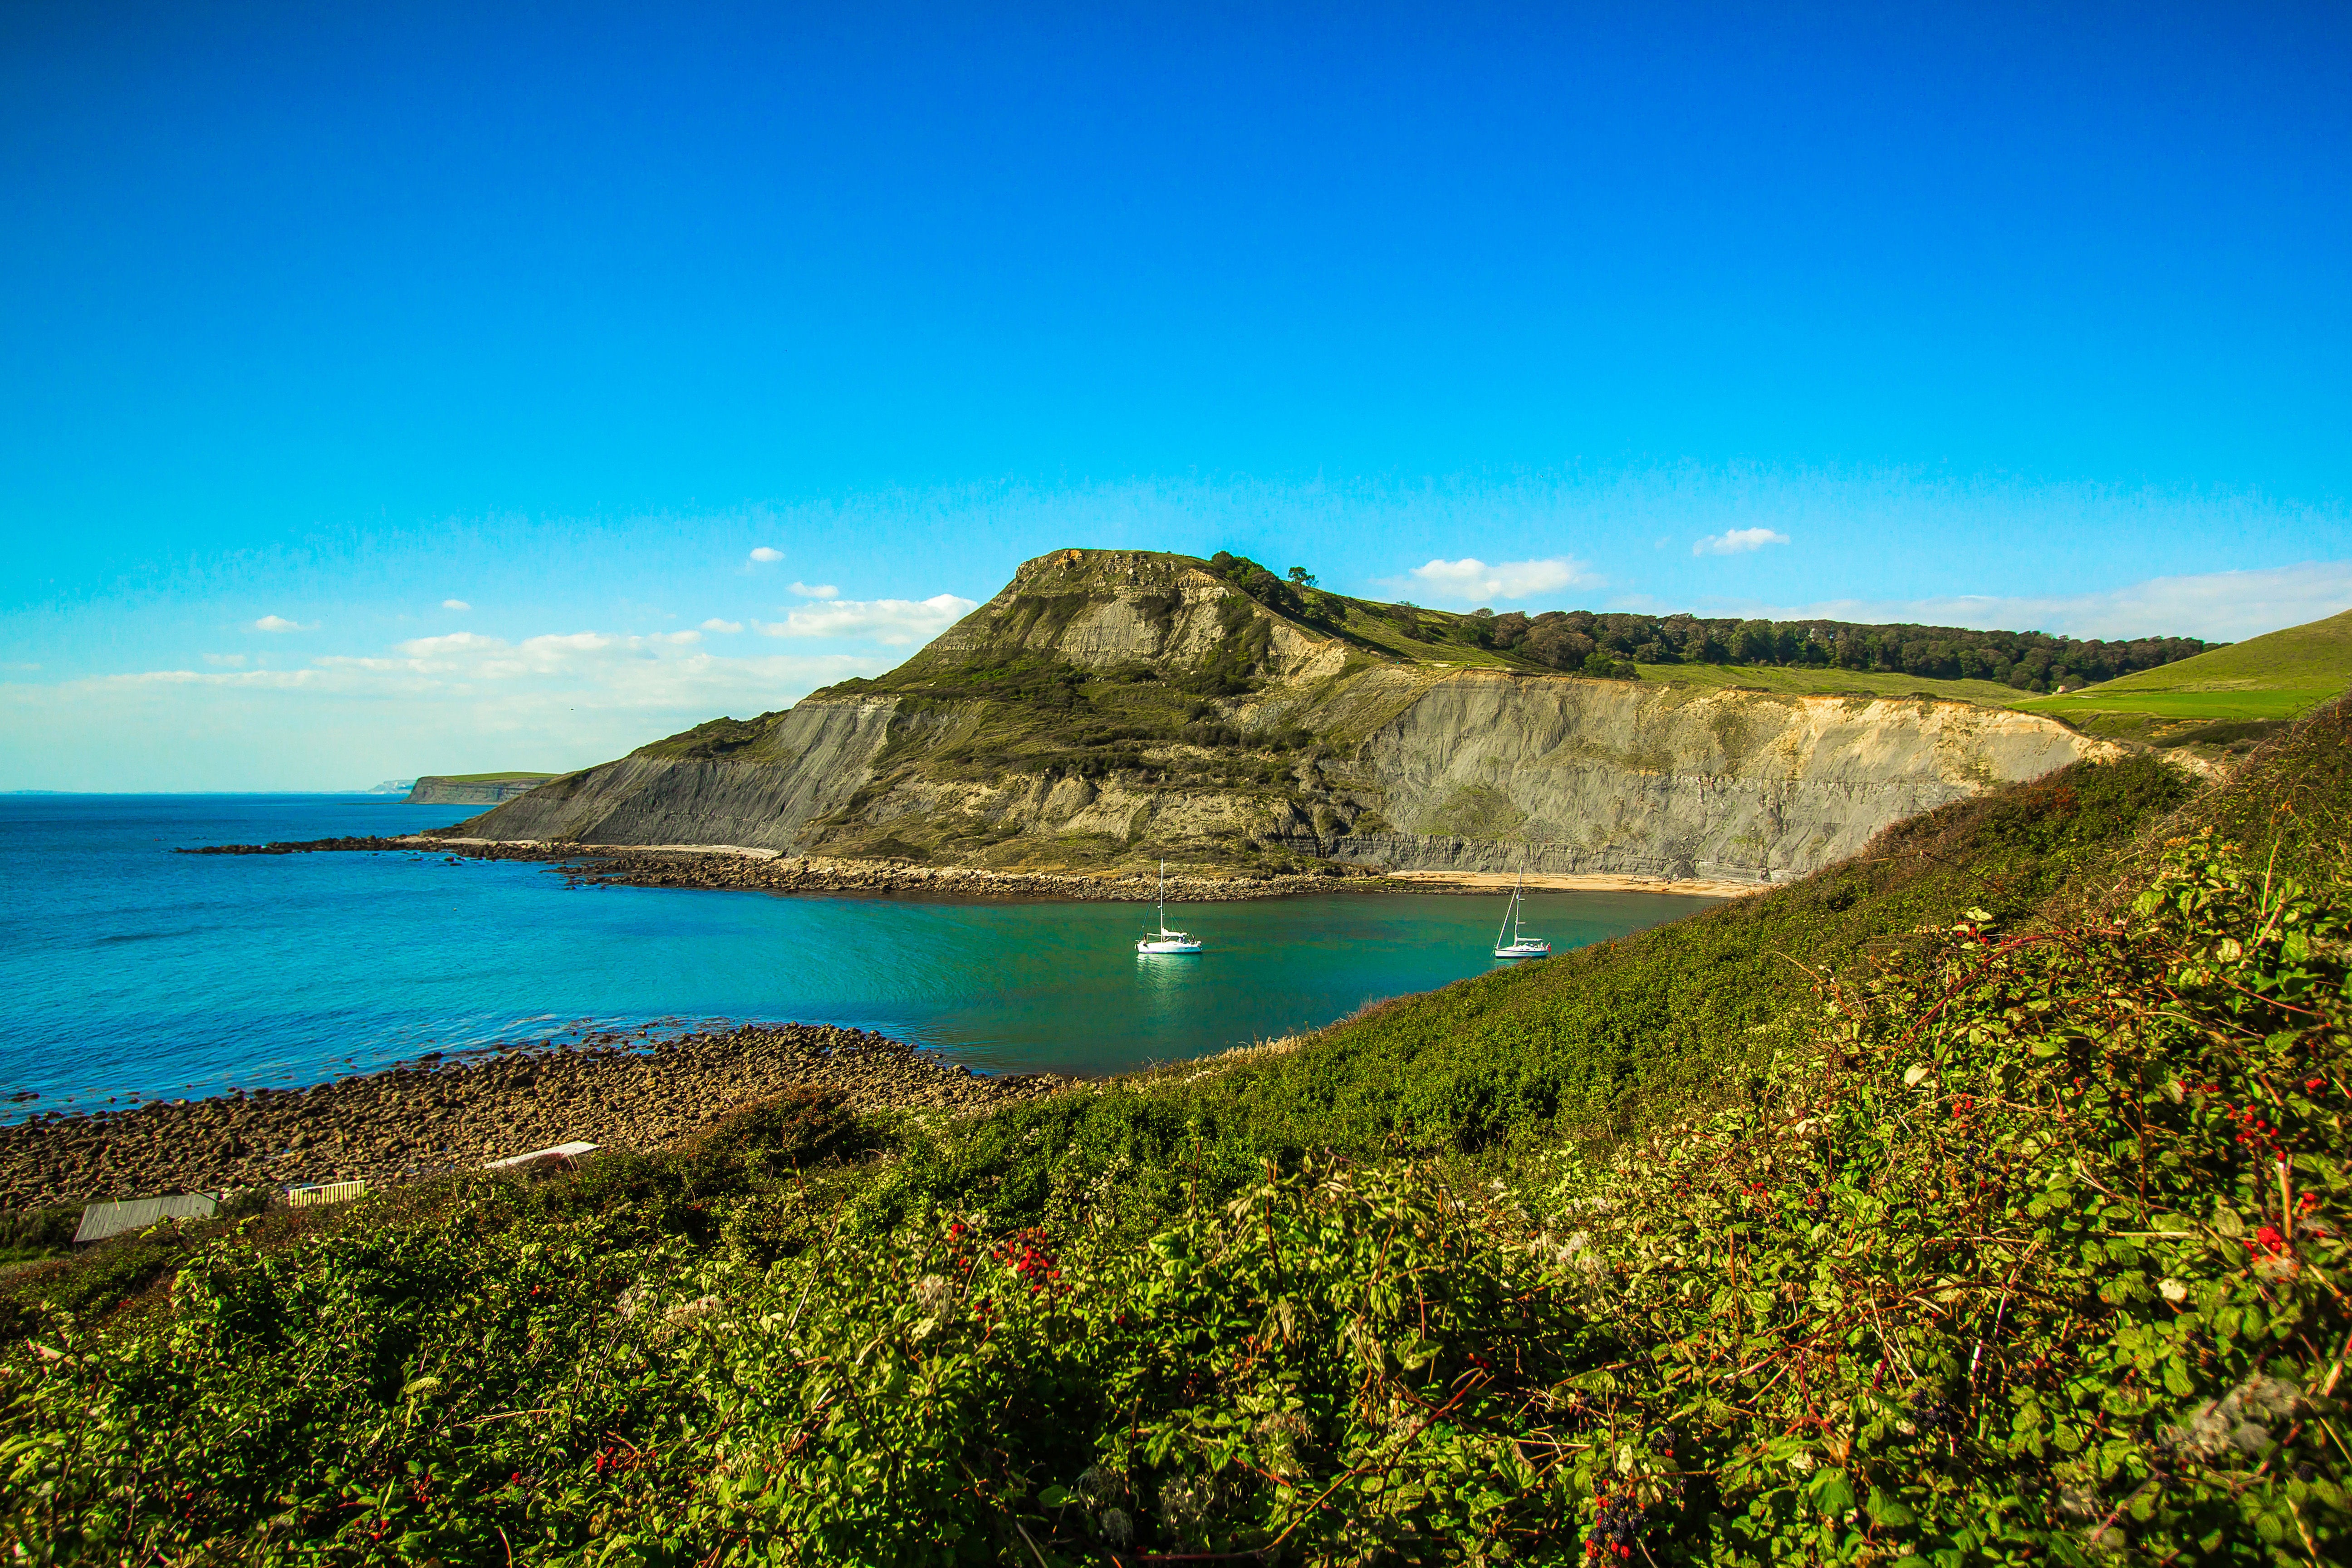
beach, landscape, sea, coast, nature, ocean, mountain, hill, shore, lake, cliff, cove, bay, island, reservoir, terrain, body of water, loch, cape, dorset, islet, landform, chapman's pool, geographical feature